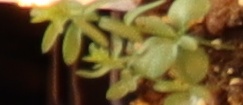
Label: Flax